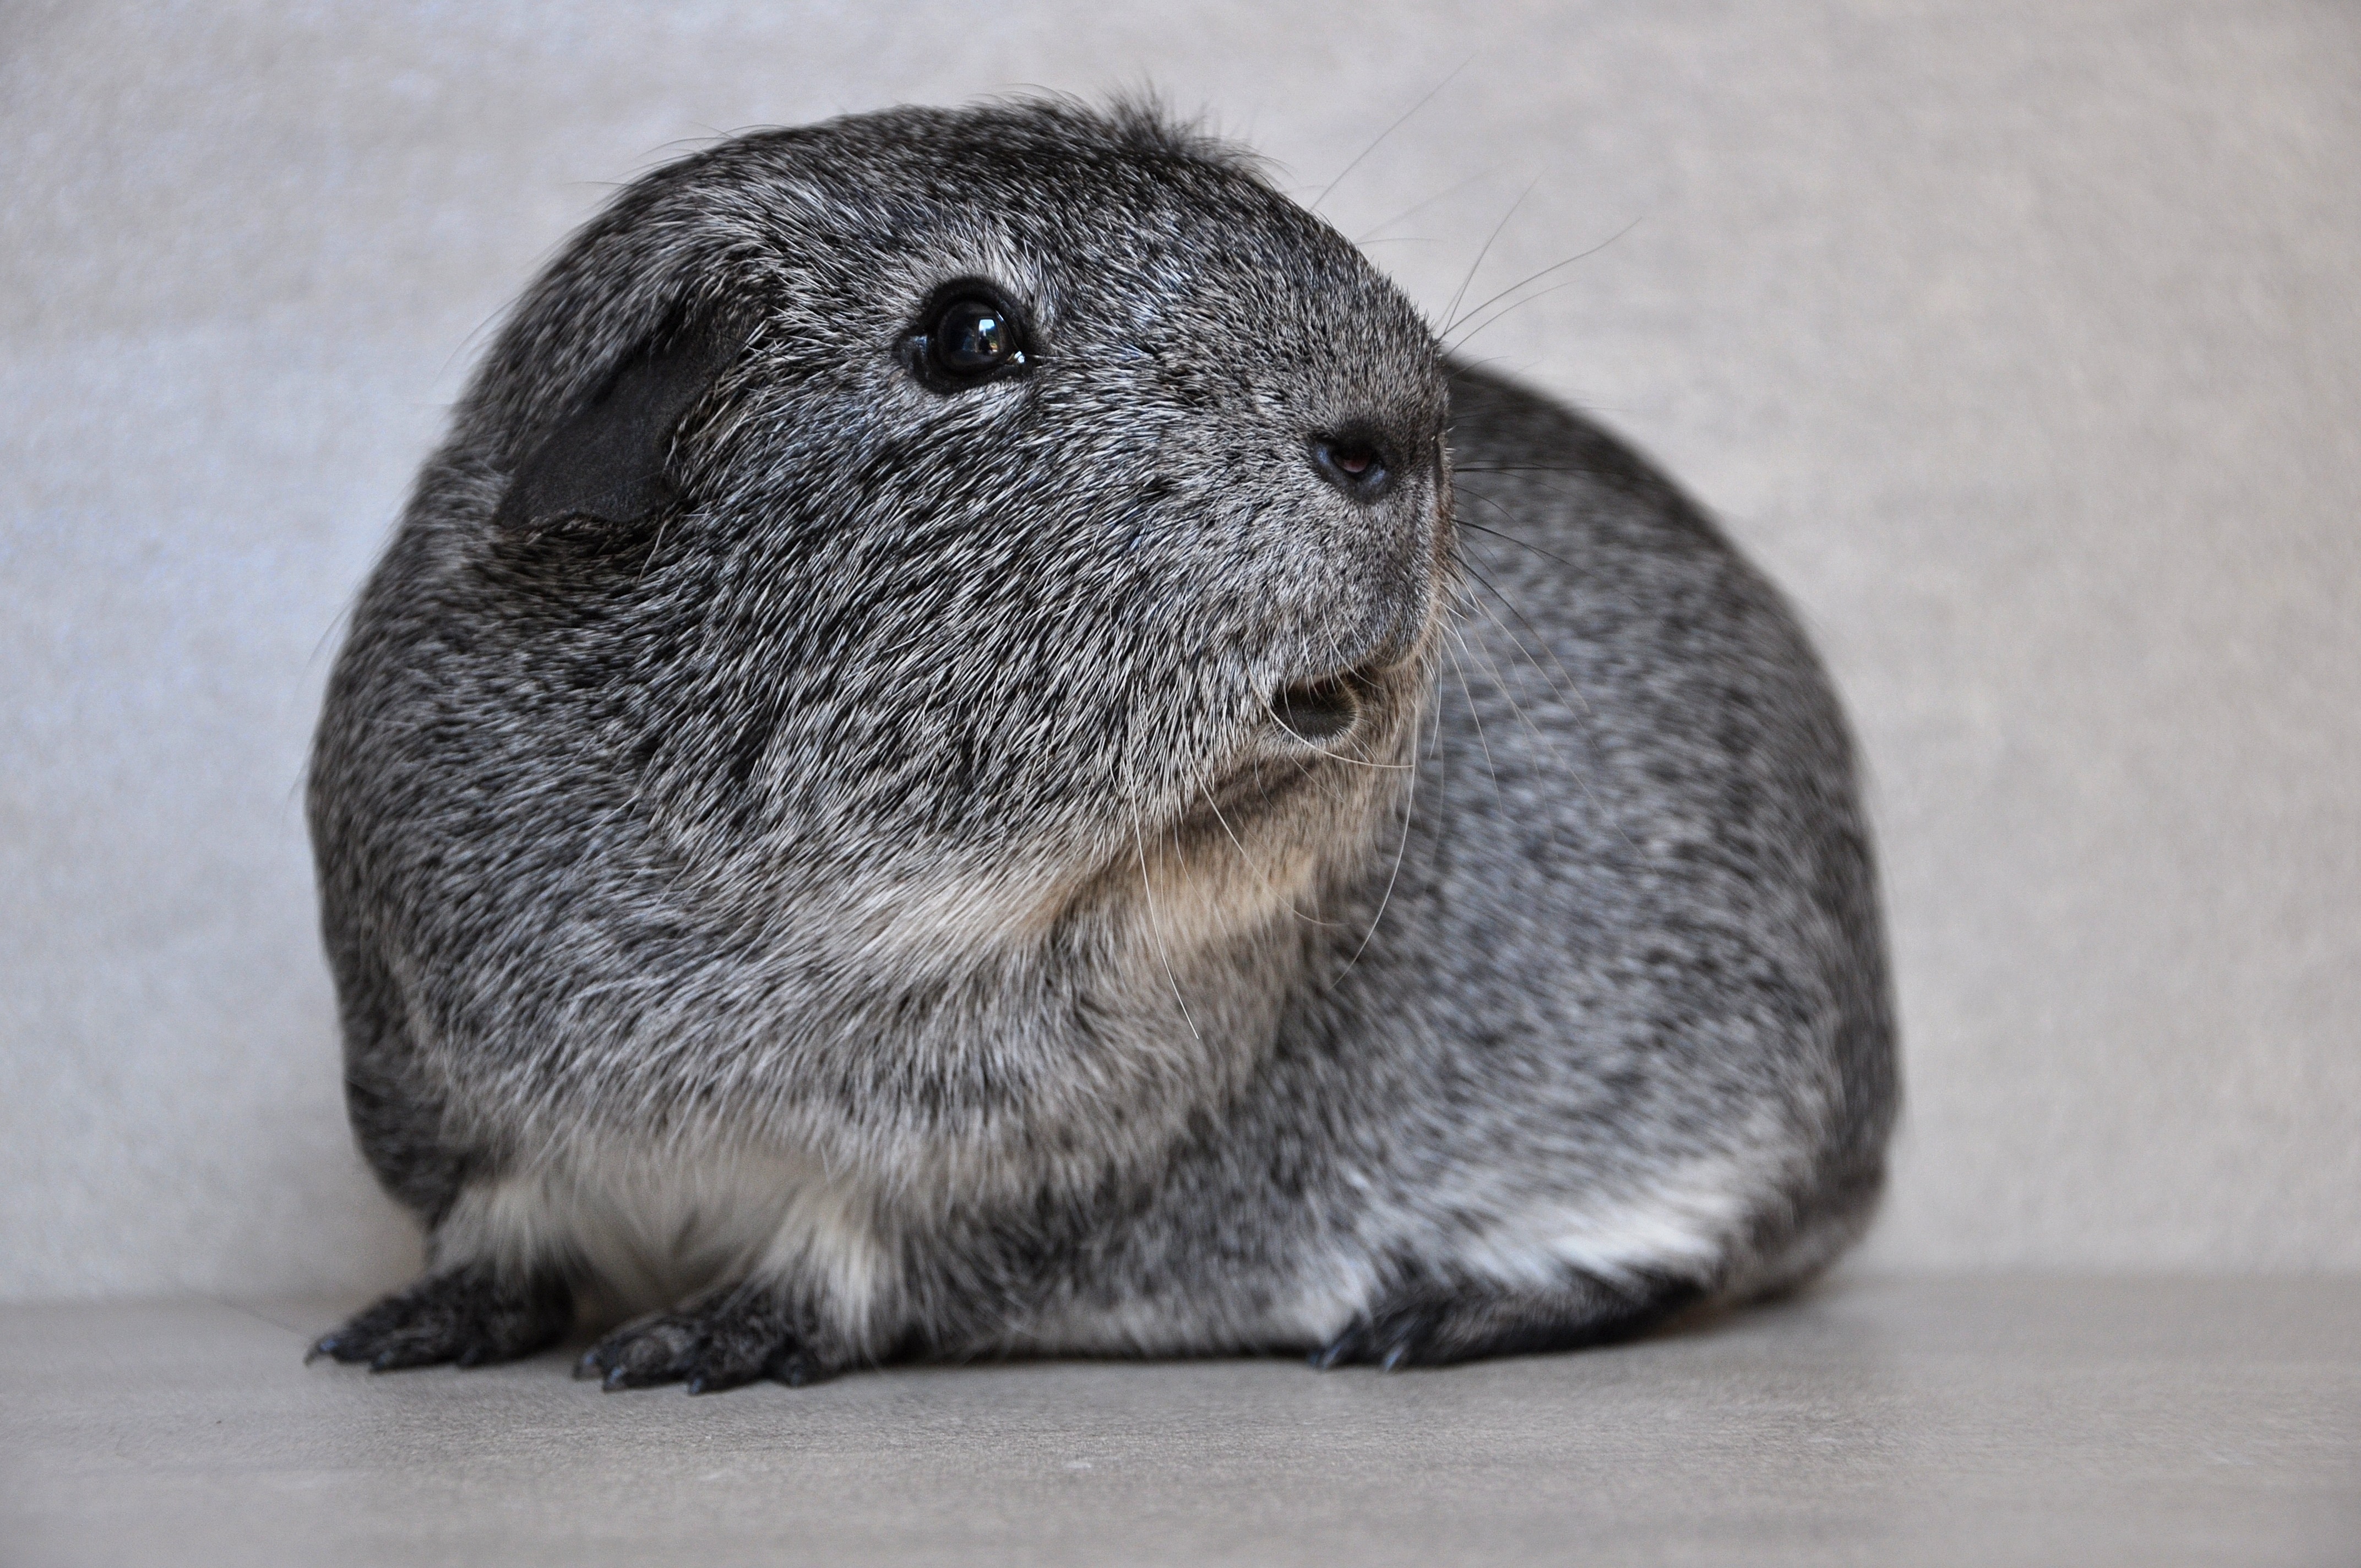
black and white, animal, cute, pet, mammal, rodent, fauna, guinea pig, whiskers, grey, vertebrate, nager, chinchilla, smooth hair, agouti